Ludwigsburg Palace

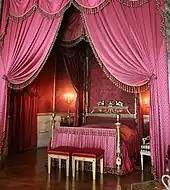
Queen Charlotte's bed

The first building of the west wing is the Ordensbau (Order building, in reference to the ducal Order of the Golden Eagle), containing three apartments on the ground floor and the banquet hall. The vestibule features a ceiling fresco of Pheme with a genius. Pictures of Hercules adorn its walls and continue into the stairwell. The antechamber of the Order Hall is decorated with stucco reliefs of cherubs, masks, birds, and weapons by Tomasso Soldati and Frisoni. The Order Hall's stucco was also by Soldati and Frisoni, but the ceiling fresco is a later repainting by Scotti and Baroffio in 1731, as the original by Colomba was damaged by water and removed. King Frederick I had the Hall renovated into a throne room in 1805–06 and moved the ceremonies of the Order to the Ordenskapelle. Thouret designed the king's throne and baldachin, opposite 's 1808 portrait of the king. It was in the Order Hall that the constitutions of the Kingdom and the Free People's State of Württemberg were ratified in 1819 and 1919, respectively.